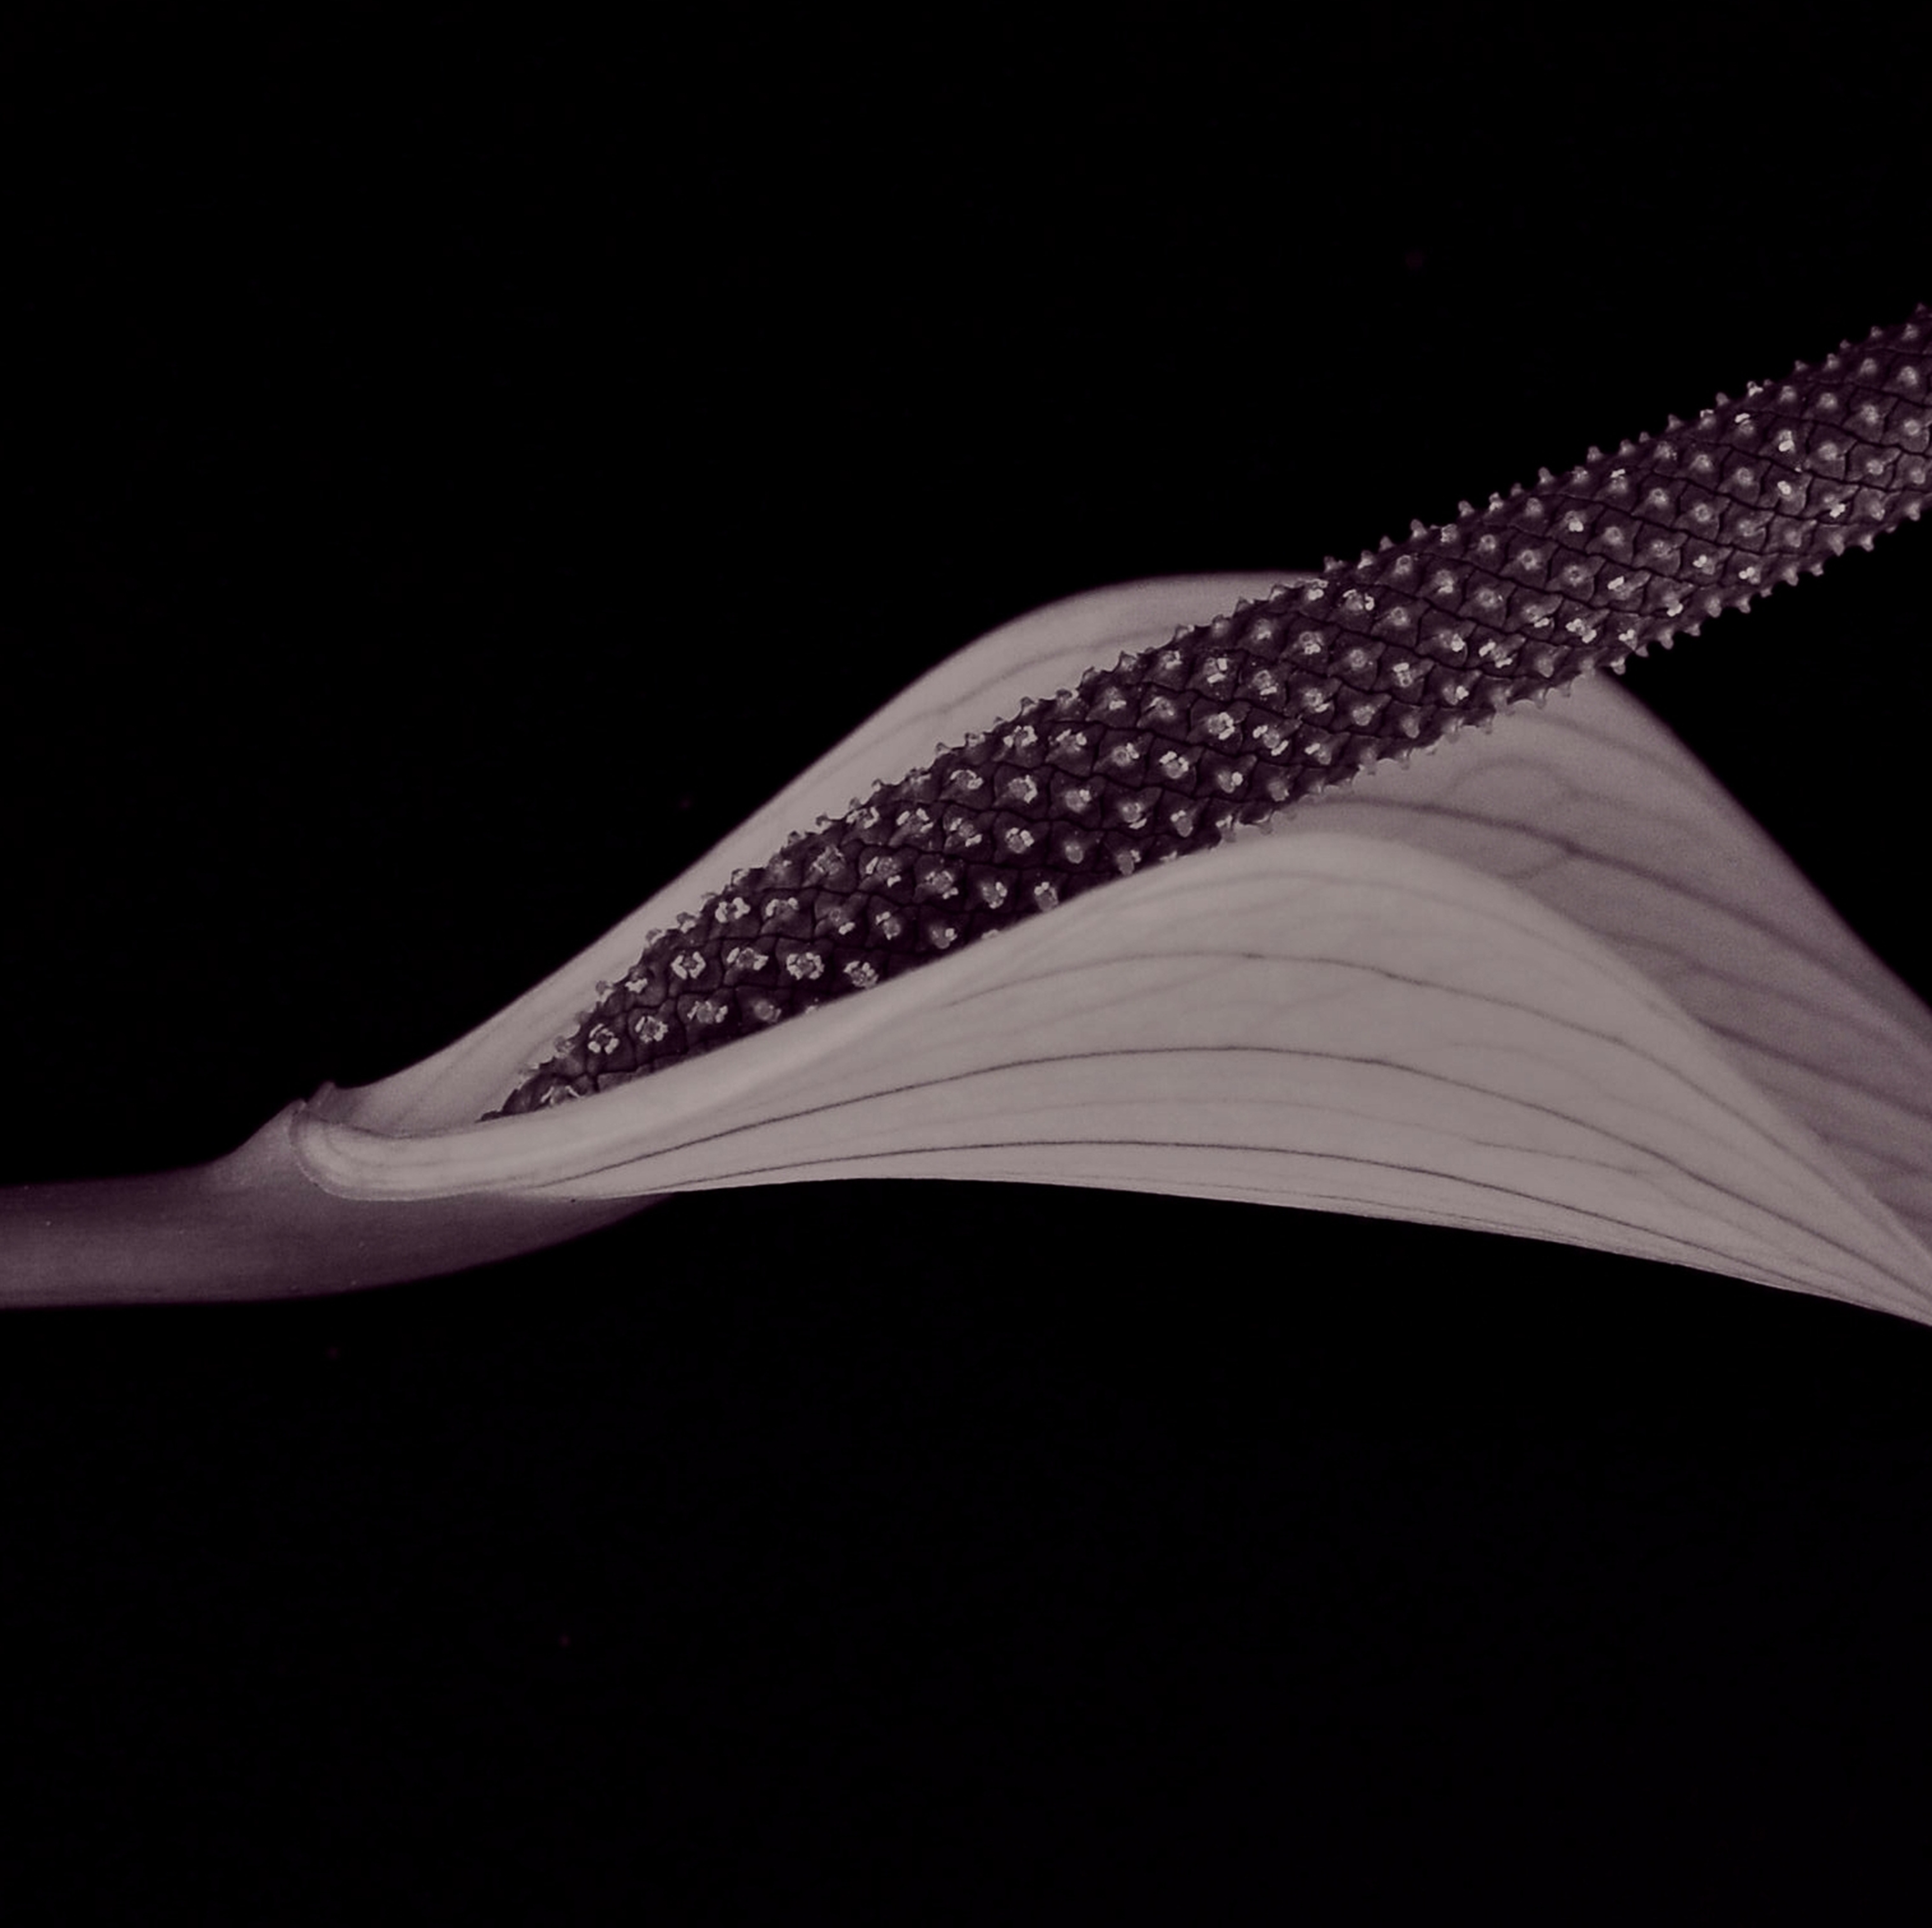
blossom, bird, wing, leaf, flower, purple, bloom, macro, material, anthurium, fashion accessory